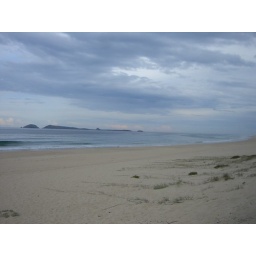
Hole in the wall beach 3